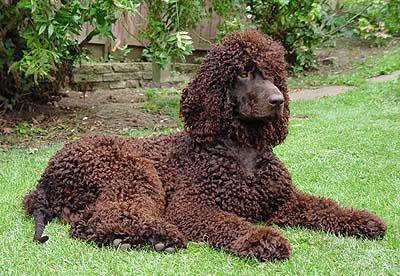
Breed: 219-n000066-Irish_water_spaniel